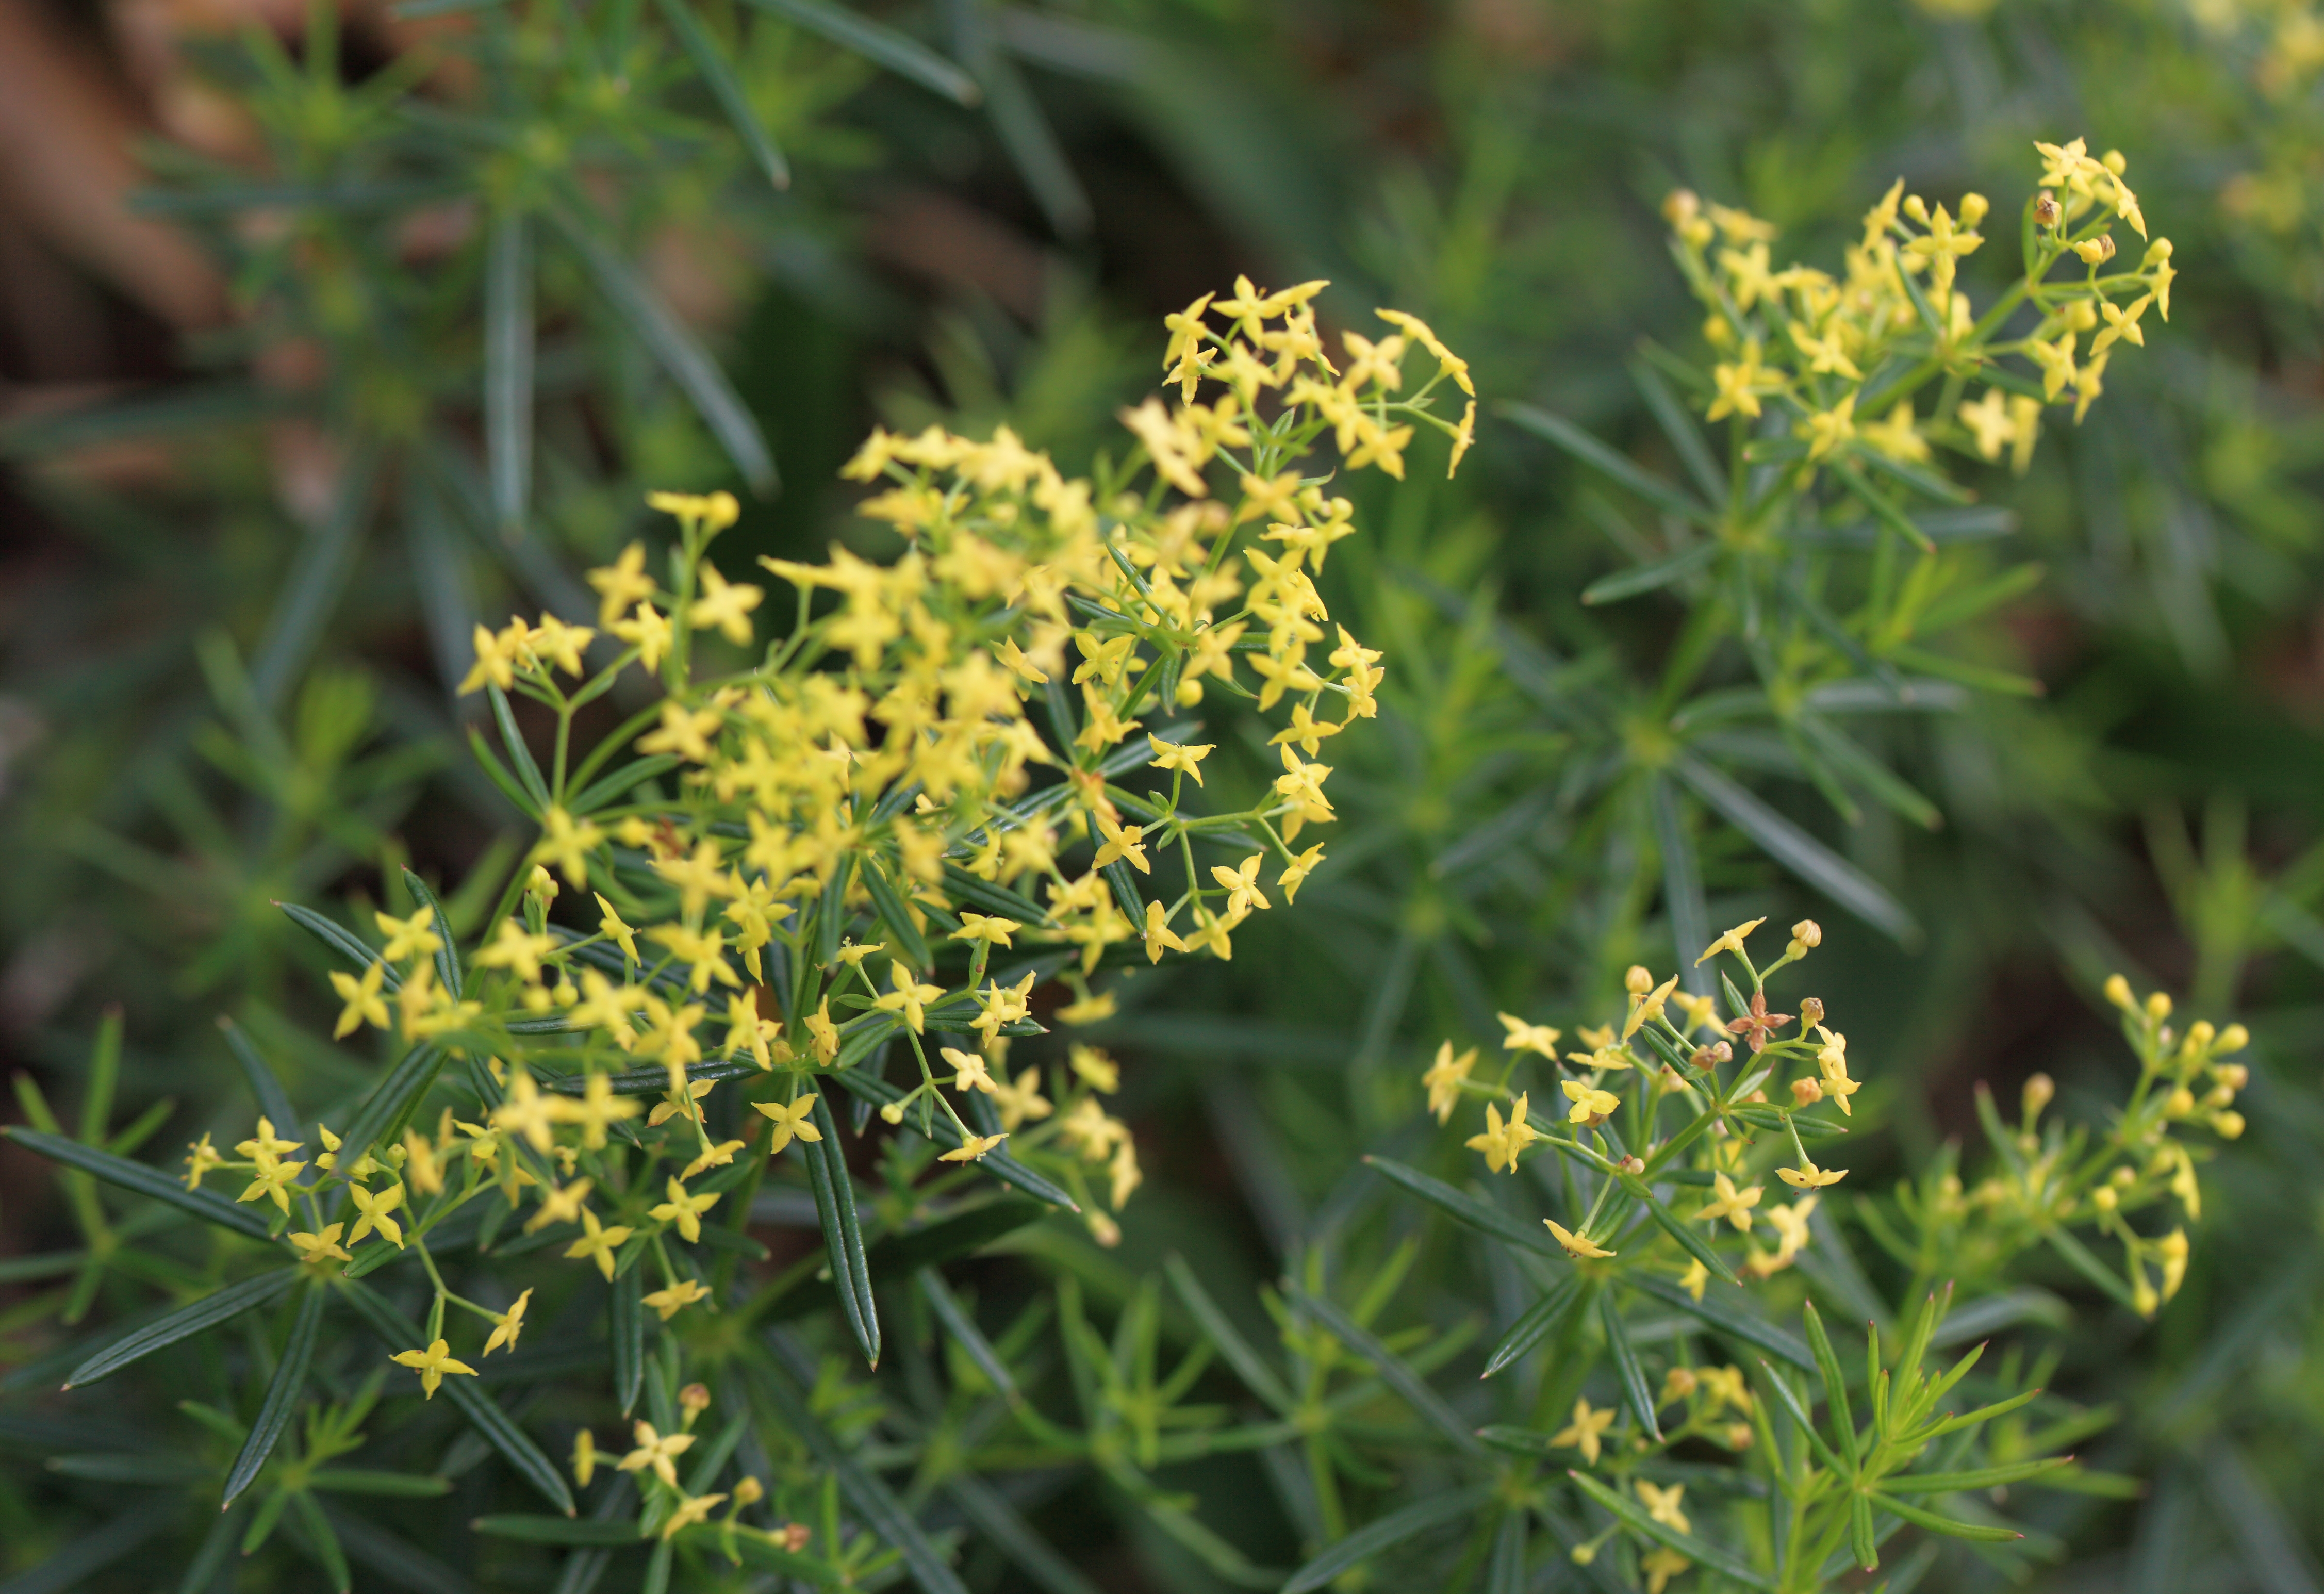
plant, flower, high, herb, produce, evergreen, flora, wildflower, shrub, verum, rue, 5d, hires, markii, mustard, hi, res, resolution, hakuba, nagano, happoone, kitaazumi, asiaticum, hypericum, galium, ladysbedstraw, yellowbedstraw, flowering plant, subshrub, hypericaceae, land plant, common rue